Answer in natural language. Considering the relative positions, where is dark brown wooden dresser with six drawers with respect to beautiful wall painting? Choose between the following options: below or above
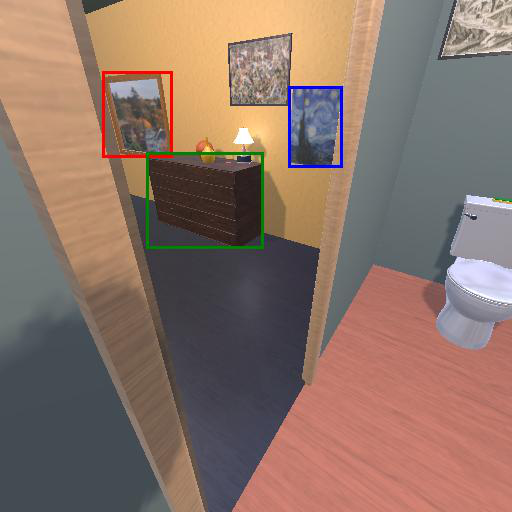
<answer>above</answer>